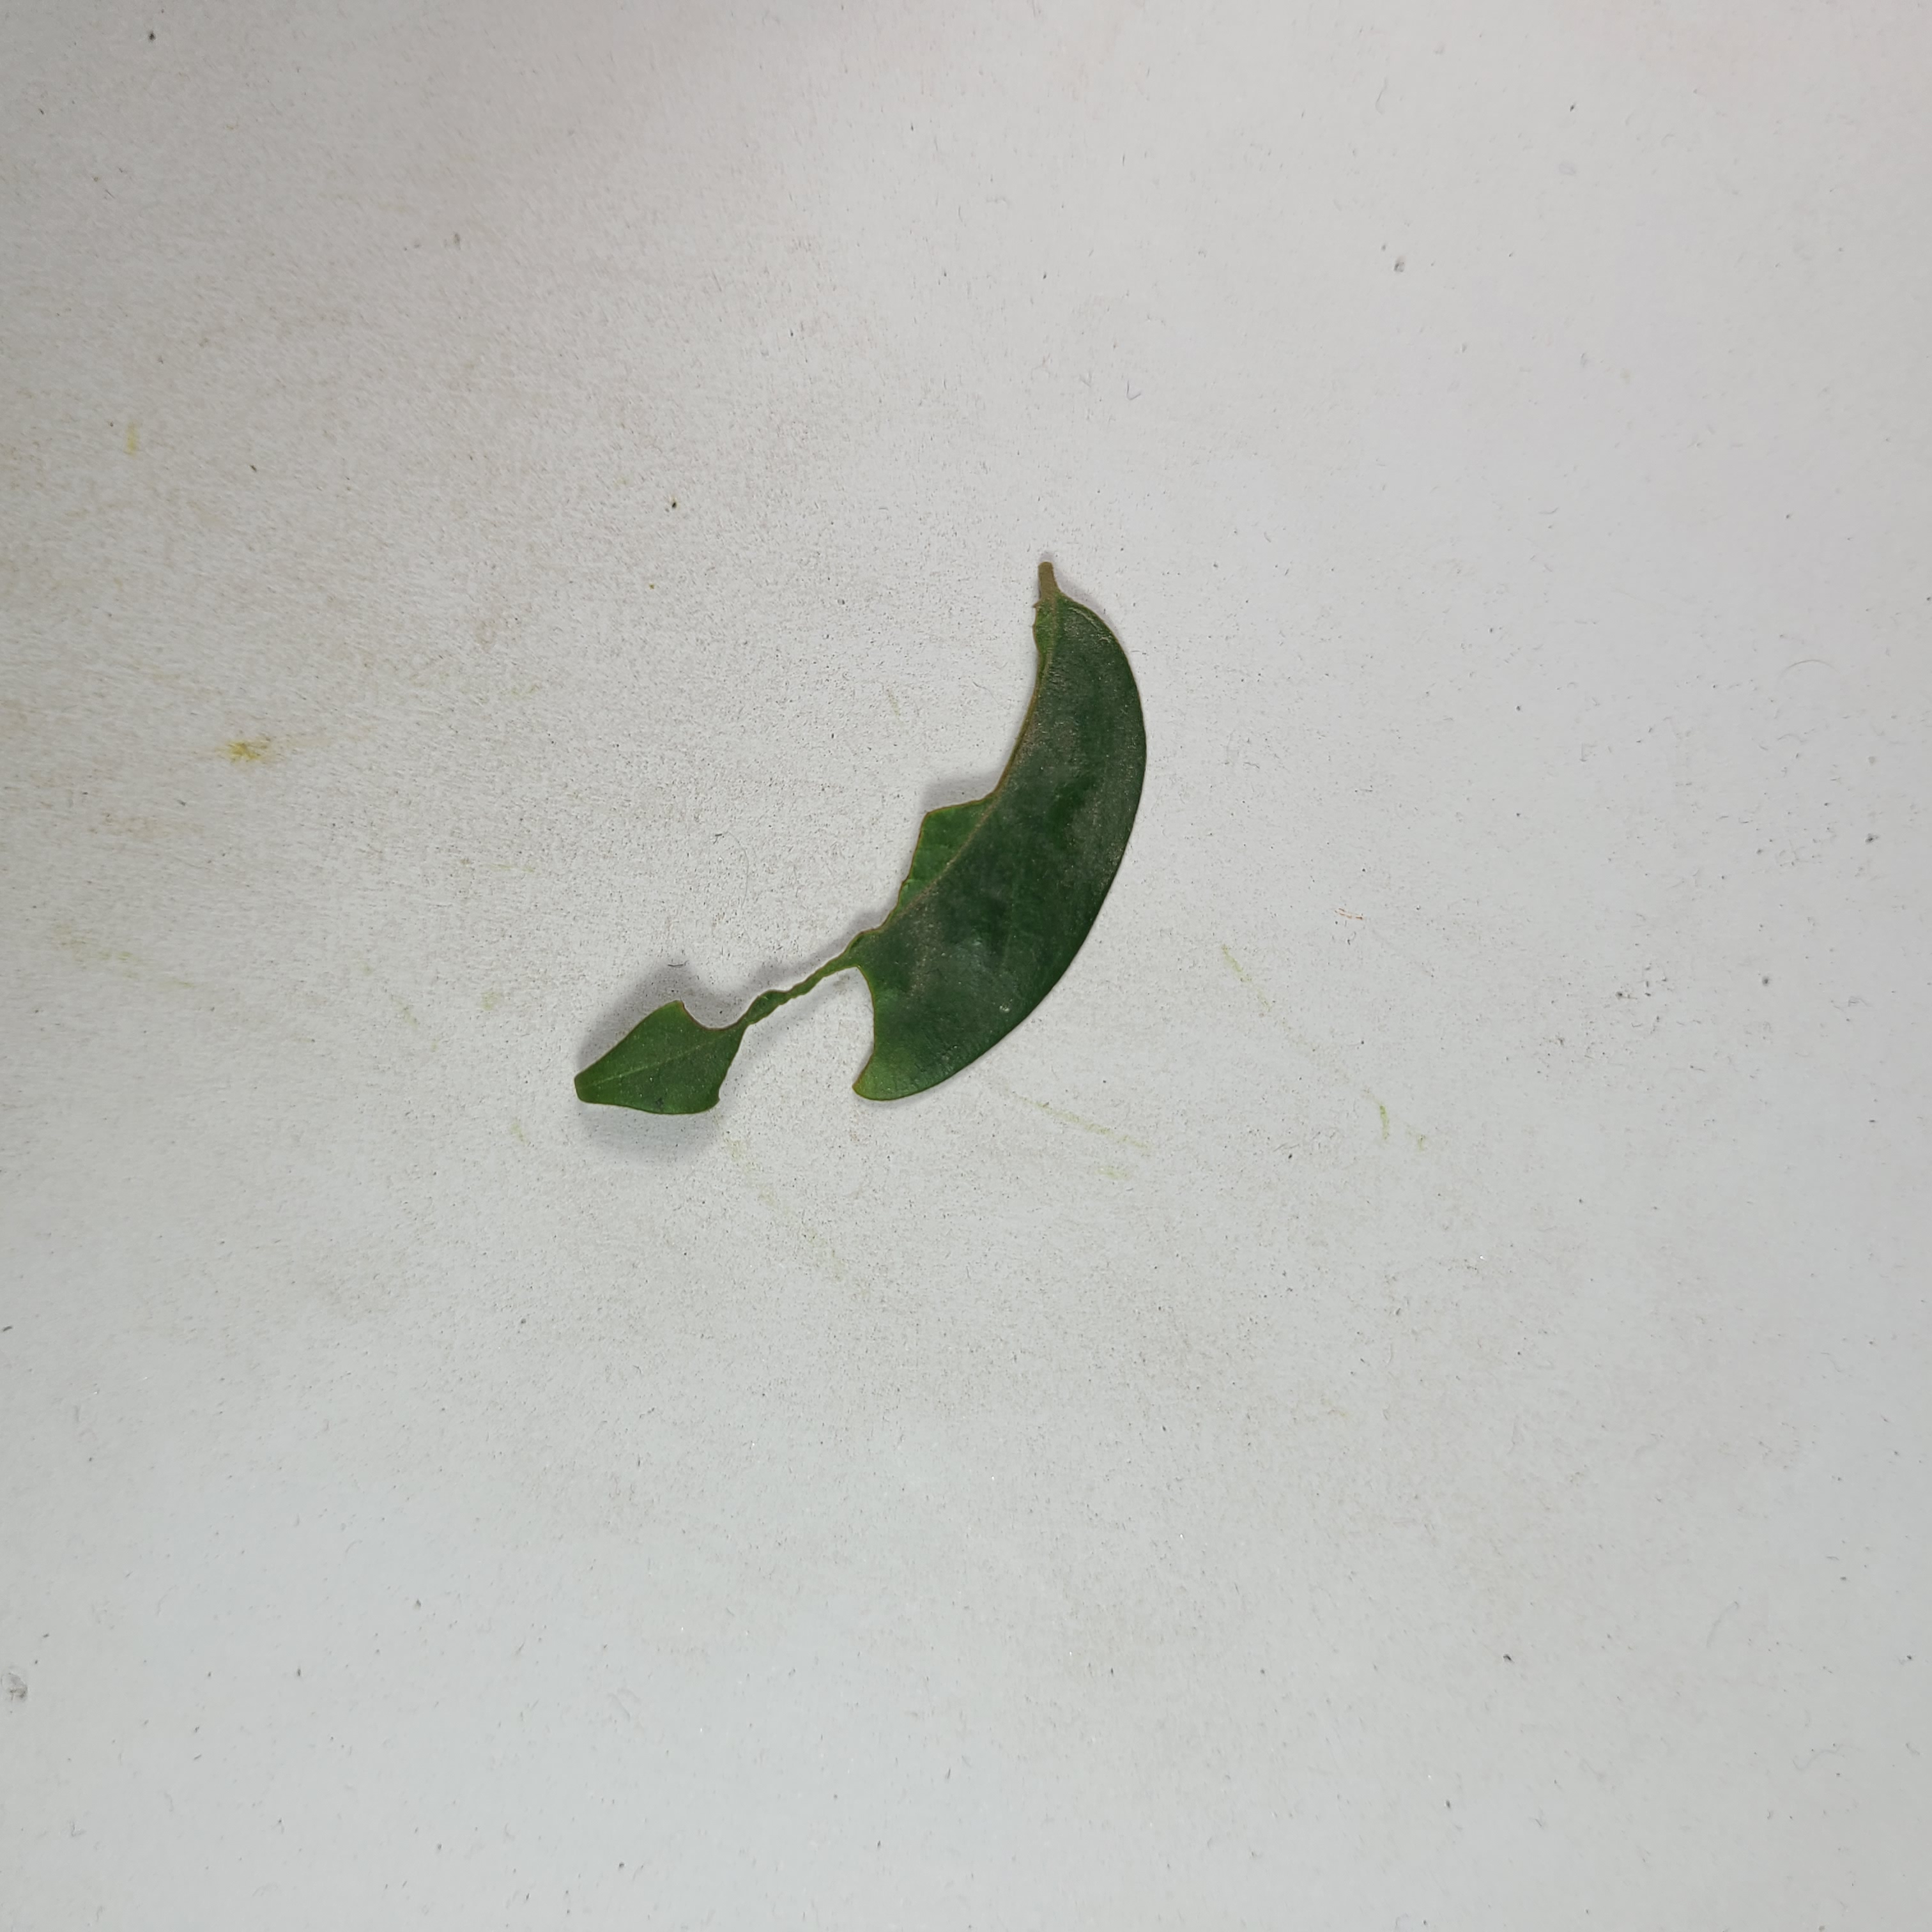
Label: Insect Hole leaves